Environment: real
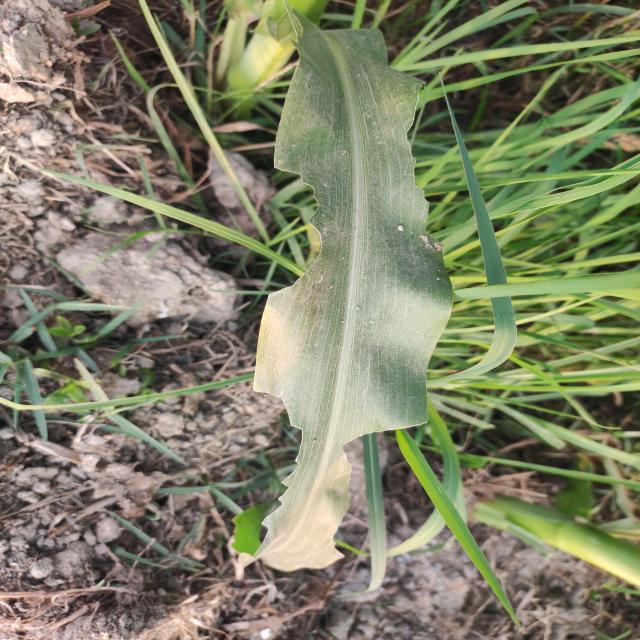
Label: fall_armyworm